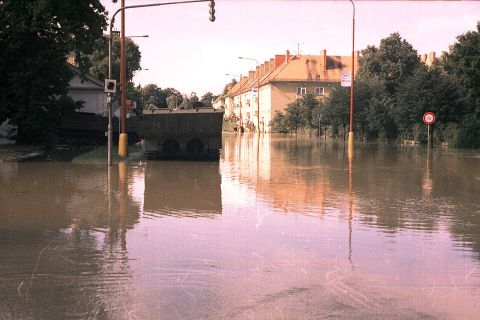
Road surface condition: standing_water